Tosa Obake Zōshi

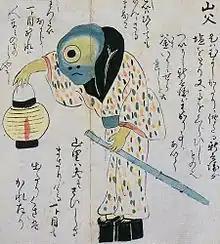
"Yamajijii" from the private collection version of "Tosa Obake Zōshi"

The Tosa Obake Zōshi is a Japanese "yōkai emaki" (illustrated scroll). It was written by an unknown author and is set in Tosa Province (now Kōchi Prefecture), with 16 sections about yōkai in total; it was created during the Edo period. There are two editions, the private collection, originally owned by the Horimi family, and the collection of the Sakawa Education Committee of Sakawa, Kōchi Prefecture.